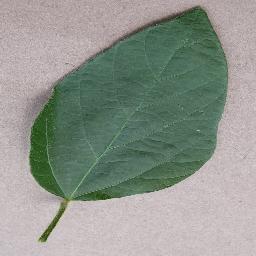
Label: Soybean___healthy